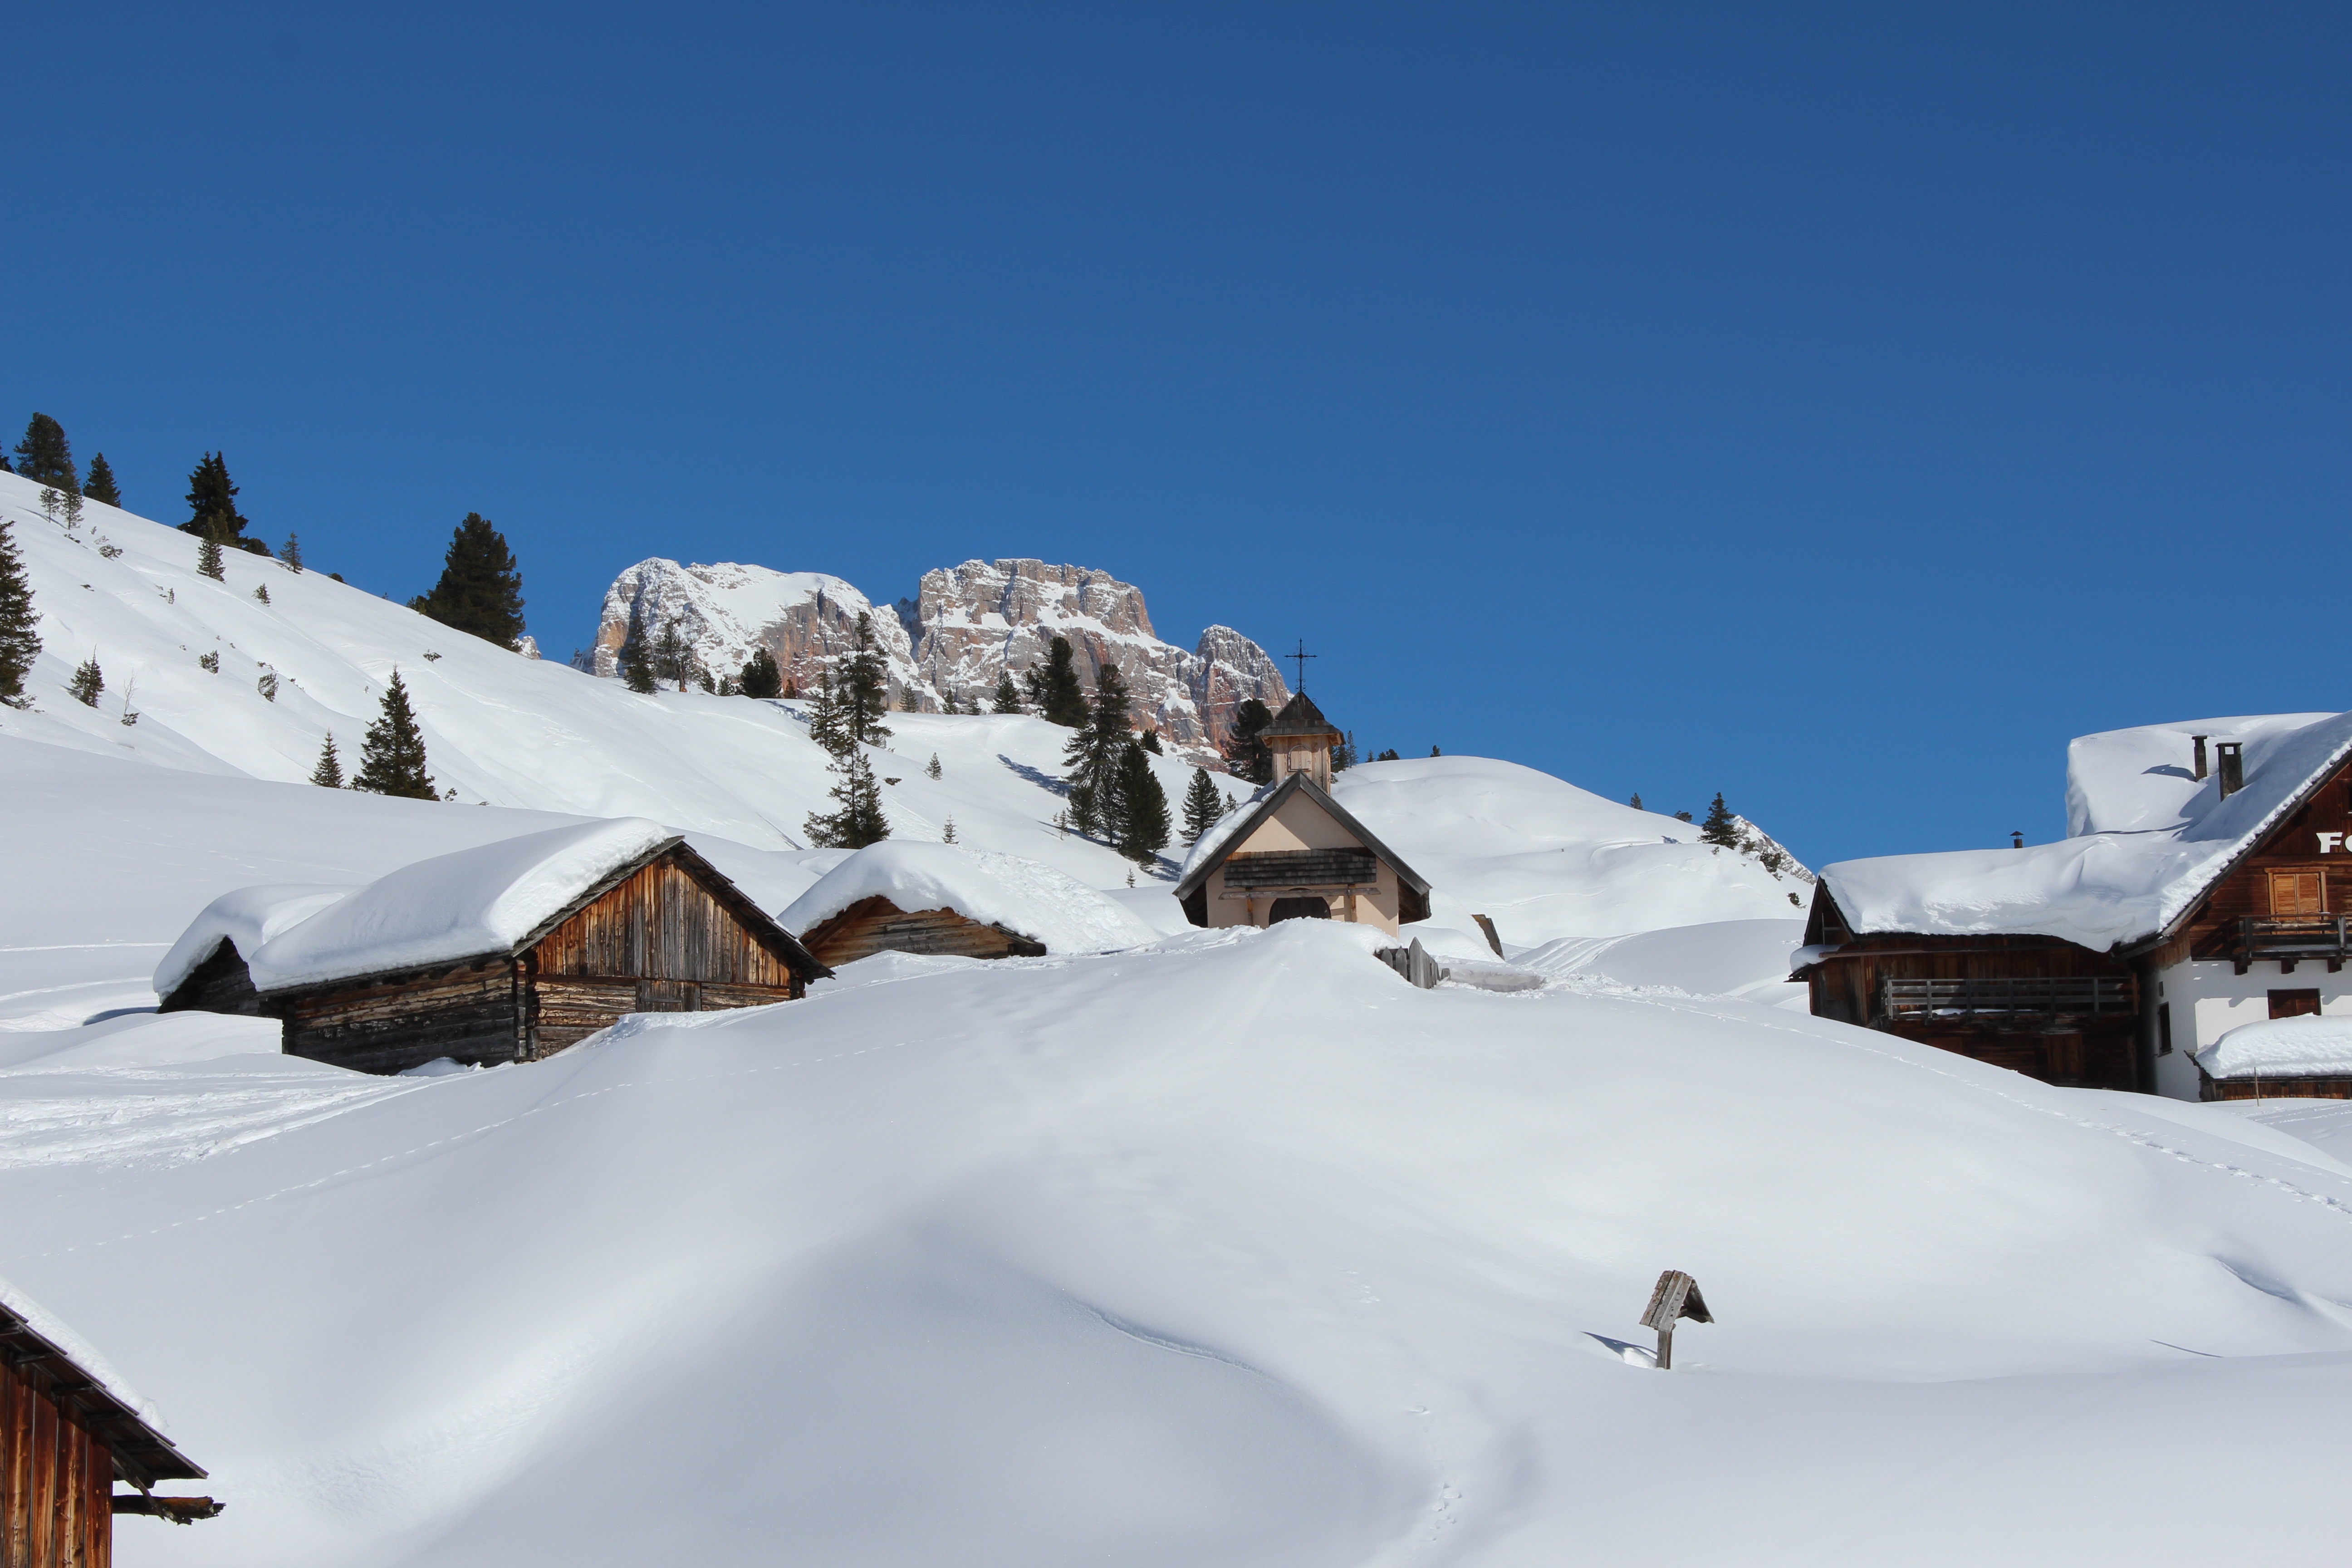
mountain, snow, winter, mountain range, weather, italy, alpine, skiing, season, winter sport, resort, mountains, alps, footwear, piste, south tyrol, ski touring, ski mountaineering, ski equipment, mountainous landforms, geological phenomenon